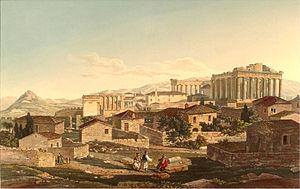
Le Parthénon — grec ancien : Ὁ Παρθενών / Parthenṓn, littéralement « la « salle » ou la « demeure » des vierges » —, est un temple grec, situé sur l'Acropole d'Athènes, dédié à la déesse Athéna, que les Athéniens considéraient comme la patronne de leur cité.